Gleaming the Cube

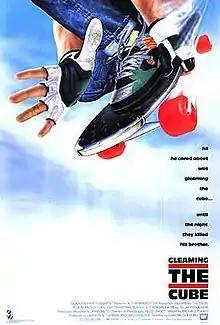
Theatrical release poster

Gleaming the Cube (also known as A Brother's Justice and Skate or Die; released in the Philippines as Challenge to Win Again) is a 1989 American film directed by Graeme Clifford and starring Christian Slater as Brian Kelly, a 17-year-old skateboarder investigating the death of his adopted Vietnamese brother.